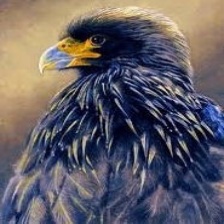
Species: STRIATED CARACARA
Scientific name: PHALCOBOENUS AUSTRALIS